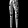
Label: Trouser